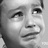
Emotion: sad